1st Aviation Regiment (United States)

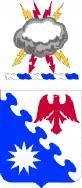
Coat of arms

The 1st Aviation Regiment is a task force and is a unit in the First Infantry Division's Combat Aviation Brigade, composed of three battalion units of pilots, crews, and teams within the United States Army.